Hemisphaerota cyanea

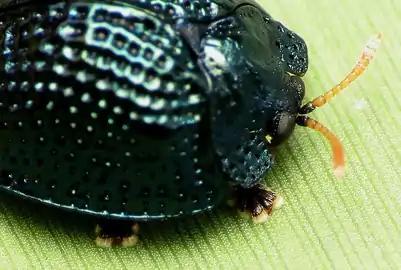
Closeup of tarsi

The female palmetto tortoise beetle lays yellow, elongated eggs in March to mid-April. She cements the eggs to host leaves and covers them with a fecal covering that protects them from predators and parasitoids.